Edwards's fig parrot

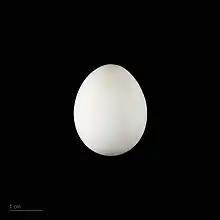
"Psittaculirostris edwardsii" - MHNT

Edwards's fig parrot (Psittaculirostris edwardsii), also known as the scarlet-cheeked fig parrot, is a species of parrot in the family Psittaculidae found in humid lowland forests in north-eastern New Guinea. The adult male is predominantly green with red breast and cheeks, yellow ear coverts, and yellowish crown.